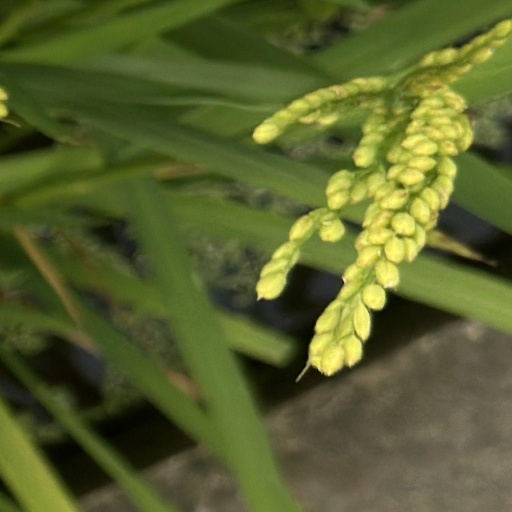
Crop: rice